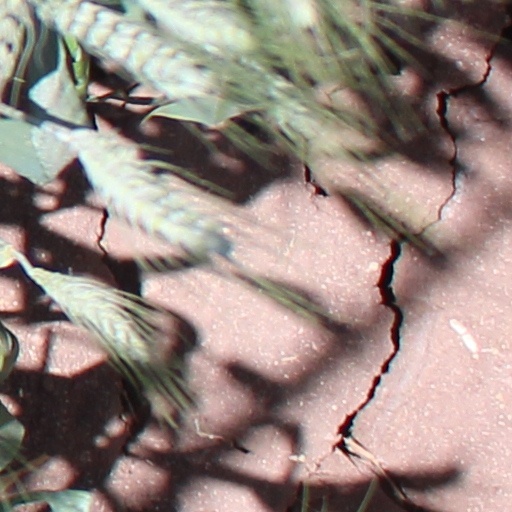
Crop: wheat